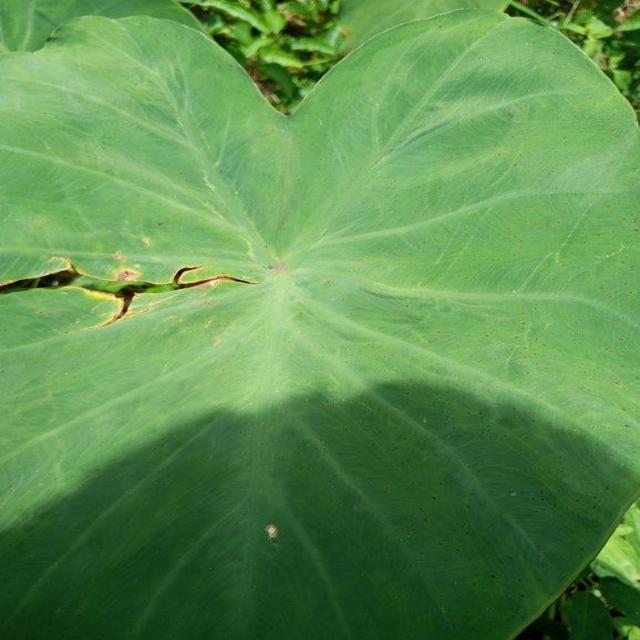
Label: Healthy